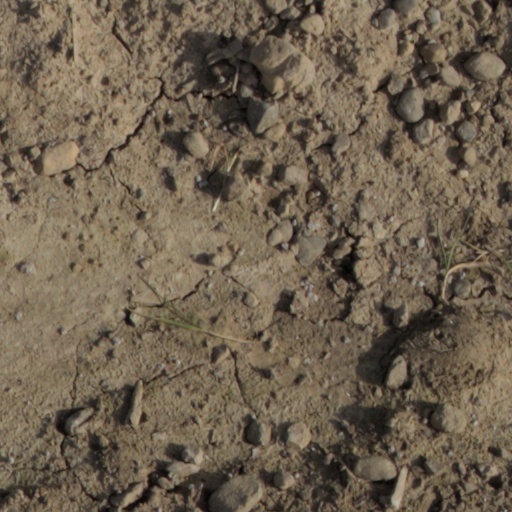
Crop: wheat